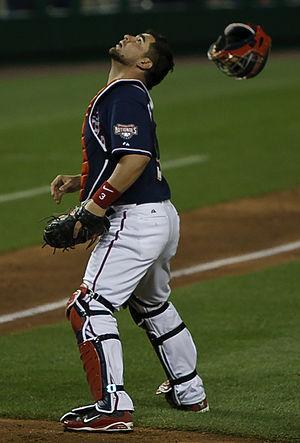
Jesús Miguel Flores est un receveur de baseball qui joue en Ligue majeure de 2007 à 2012 avec les Nationals de Washington.